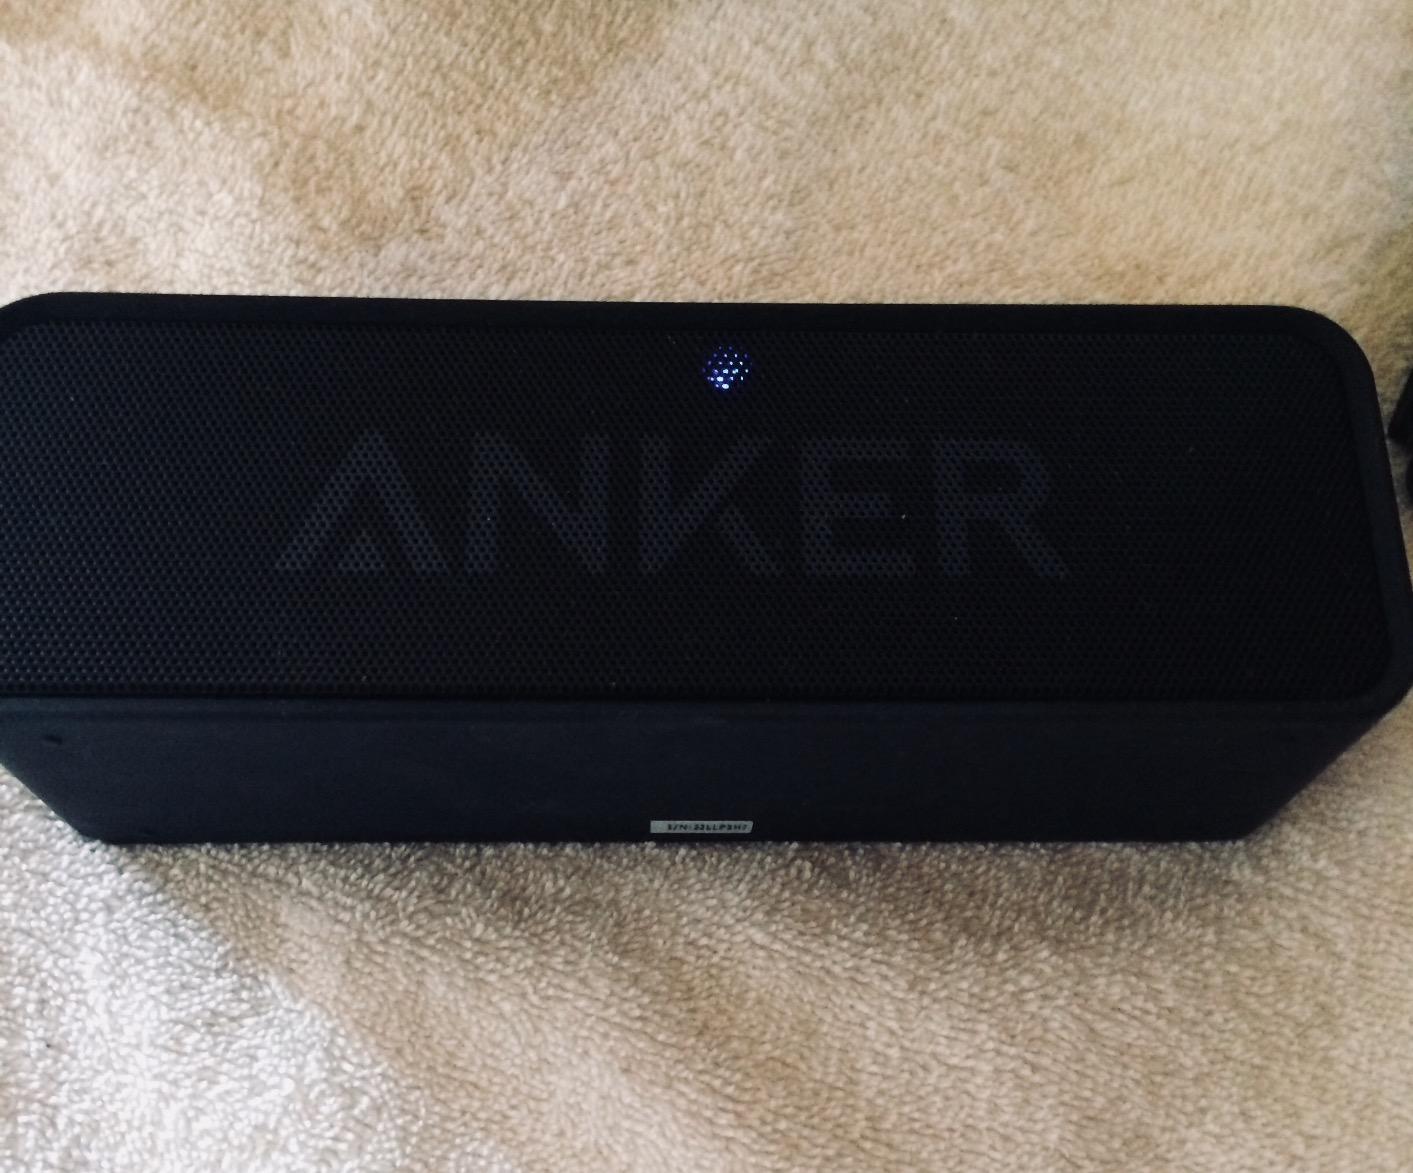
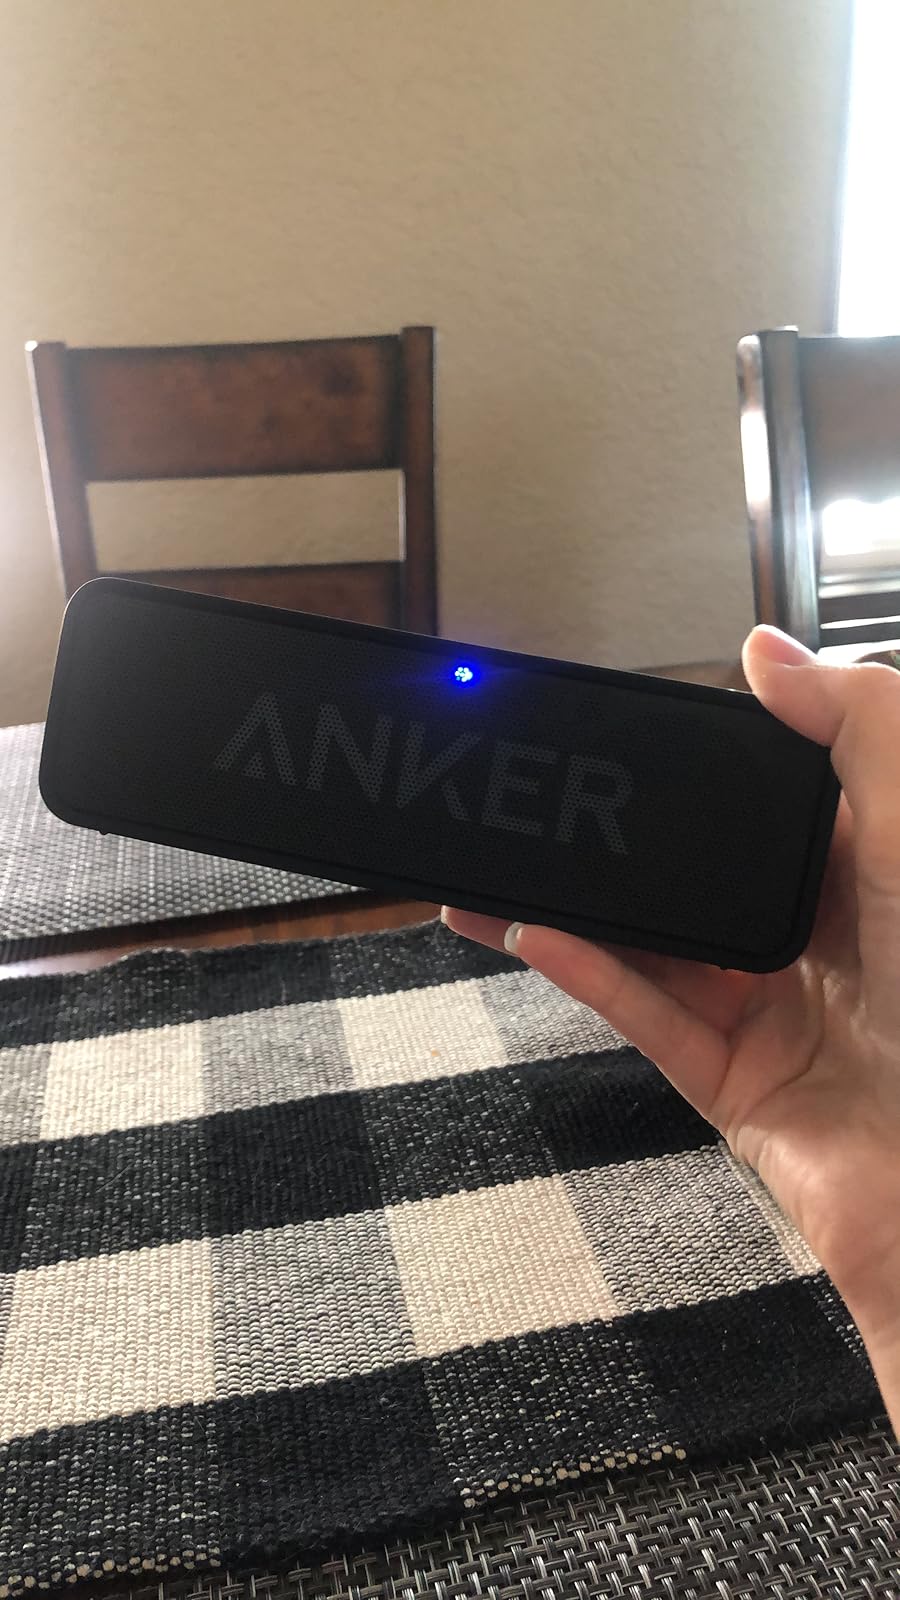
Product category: speaker
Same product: yes